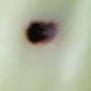
Crop: Tomato
Condition: helicoverpa-armigera-p